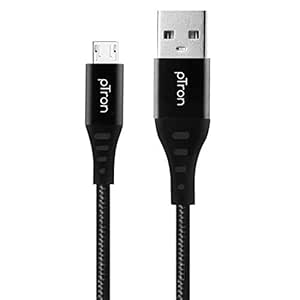
pTron Solero MB301 3A Micro USB Data & Charging Cable
Category: Computers&Accessories
Price: 99 (list price: 666.66)
Rating: 3.9 (24,870 ratings)
About this product: Fast Charging & Data Sync: Solero MB301 micro USB cable supports fast charge up to 5V/3A for devices and data syncing speed up to 480Mbps.|Universal Compatibility: This USB charging cable connects micro USB port devices with standard USB port devices like laptops, hard drives, power banks, wall and car chargers, etc.|Rough & Tough USB Cable: Charging cable with a double-braided exterior, premium aramid fiber core and metal plugs. It has passed 10,000 bending tests and can easily withstand daily use.|Extended Length: 1.5-meter long micro USB data and charging cable use nylon material to protect the wire and avoid knots.|Perfect Fit Connectors: pTron Soler MB301 has passed the 5KG load test, swing test, 5000+ times connect & disconnect to ensure that there are no loose connections.